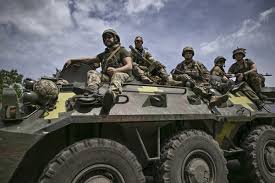
Label: BTR